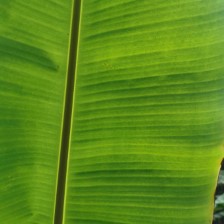
Label: healthy